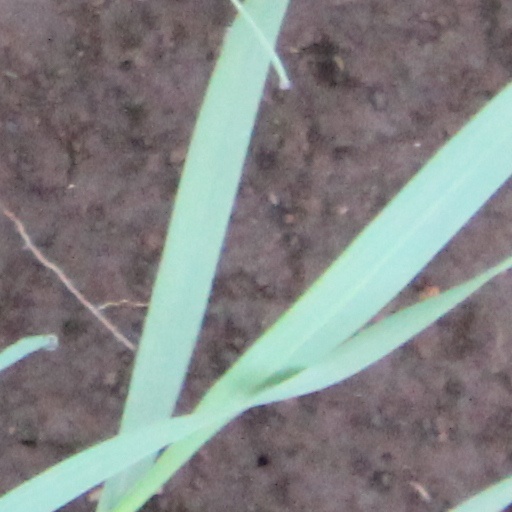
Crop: wheat